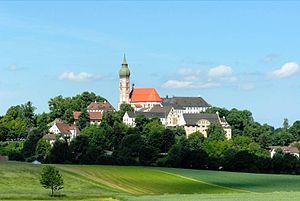
L'abbaye d'Andechs est une abbaye bénédictine allemande du XVᵉ siècle, de style Baroque Rococo à clocher à bulbe, du village d'Andechs en Bavière. Haut lieu de pèlerinage bavarois avec Altötting, elle est à ce jour un prieuré de la congrégation bénédictine de Bavière, dépendante de l'abbaye Saint-Boniface de Munich. Classée Monument historique allemand, elle est réputée pour sa brasserie.
Les comtes d'Andechs ont été une famille noble allemande dont le berceau se trouve au château fort d'Andechs, en Bavière. Ils sont documentés résidant à Diessen au XIᵉ siècle et font tous partie des plus importantes dynasties bavaroises outre les Welf. Parmi les membres les plus éminents furent notamment sainte Edwige de Silésie, la fille du comte Berthold IV, et sa nièce sainte Élisabeth de Hongrie. La lignée comtale s'éteignit en 1251.